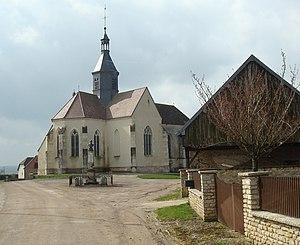
Cussangy
L'église Saint-Léger est une église située à Cussangy, en France.
Cussangy est une commune française située dans le département de l'Aube en région Grand Est.
Cet article recense les monuments historiques de l'Aube, en France.